Grand Power K100

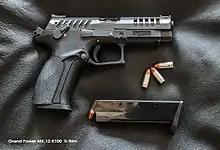
Grand Power MK.12 K100 X-Trim in 9mm

The K100 uses a rare rotating barrel locking system, similar in some ways to the Beretta Cougar, Beretta Px4 Storm, and Brügger & Thomet MP9, which in the K100's case is cammed by a cross pin. When the pistol is fired, the barrel and slide move backward together for about 3/8 of an inch while the barrel is cammed clockwise (with respect to the shooter) by a flat, twisting, helical "cut" in the barrel extension. Once the barrel and slide have moved back to the point where the barrel has twisted about 45°, the slide is free to continue traveling back while the barrel's travel is arrested by its interface to the frame via the barrel extension's square shoulders. On the K100, the Beretta's barrel extension cam cut, and transfer block's cam tooth, are replaced by a curled, twisting cut in the barrel extension, and a round, frame-embedded cross-pin respectively. As such, there is no transfer block (locking block) "per se", and the barrel extension directly interfaces with the frame via the replaceable cross-pin. The design allows a low bore axis relative to the shooter's hand and avoids the use of the transfer/locking block typically found in rotating barrel pistols.